Naousa, Paros

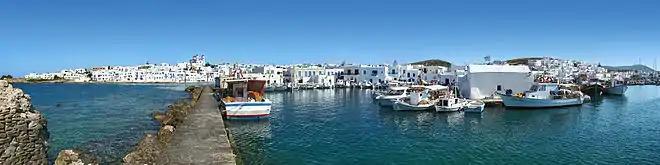
Naousa

Naousa was founded by Venetians around the late 14th century. A fortress was built early on to protect the fledgling port, the partial remains of which still exist today.